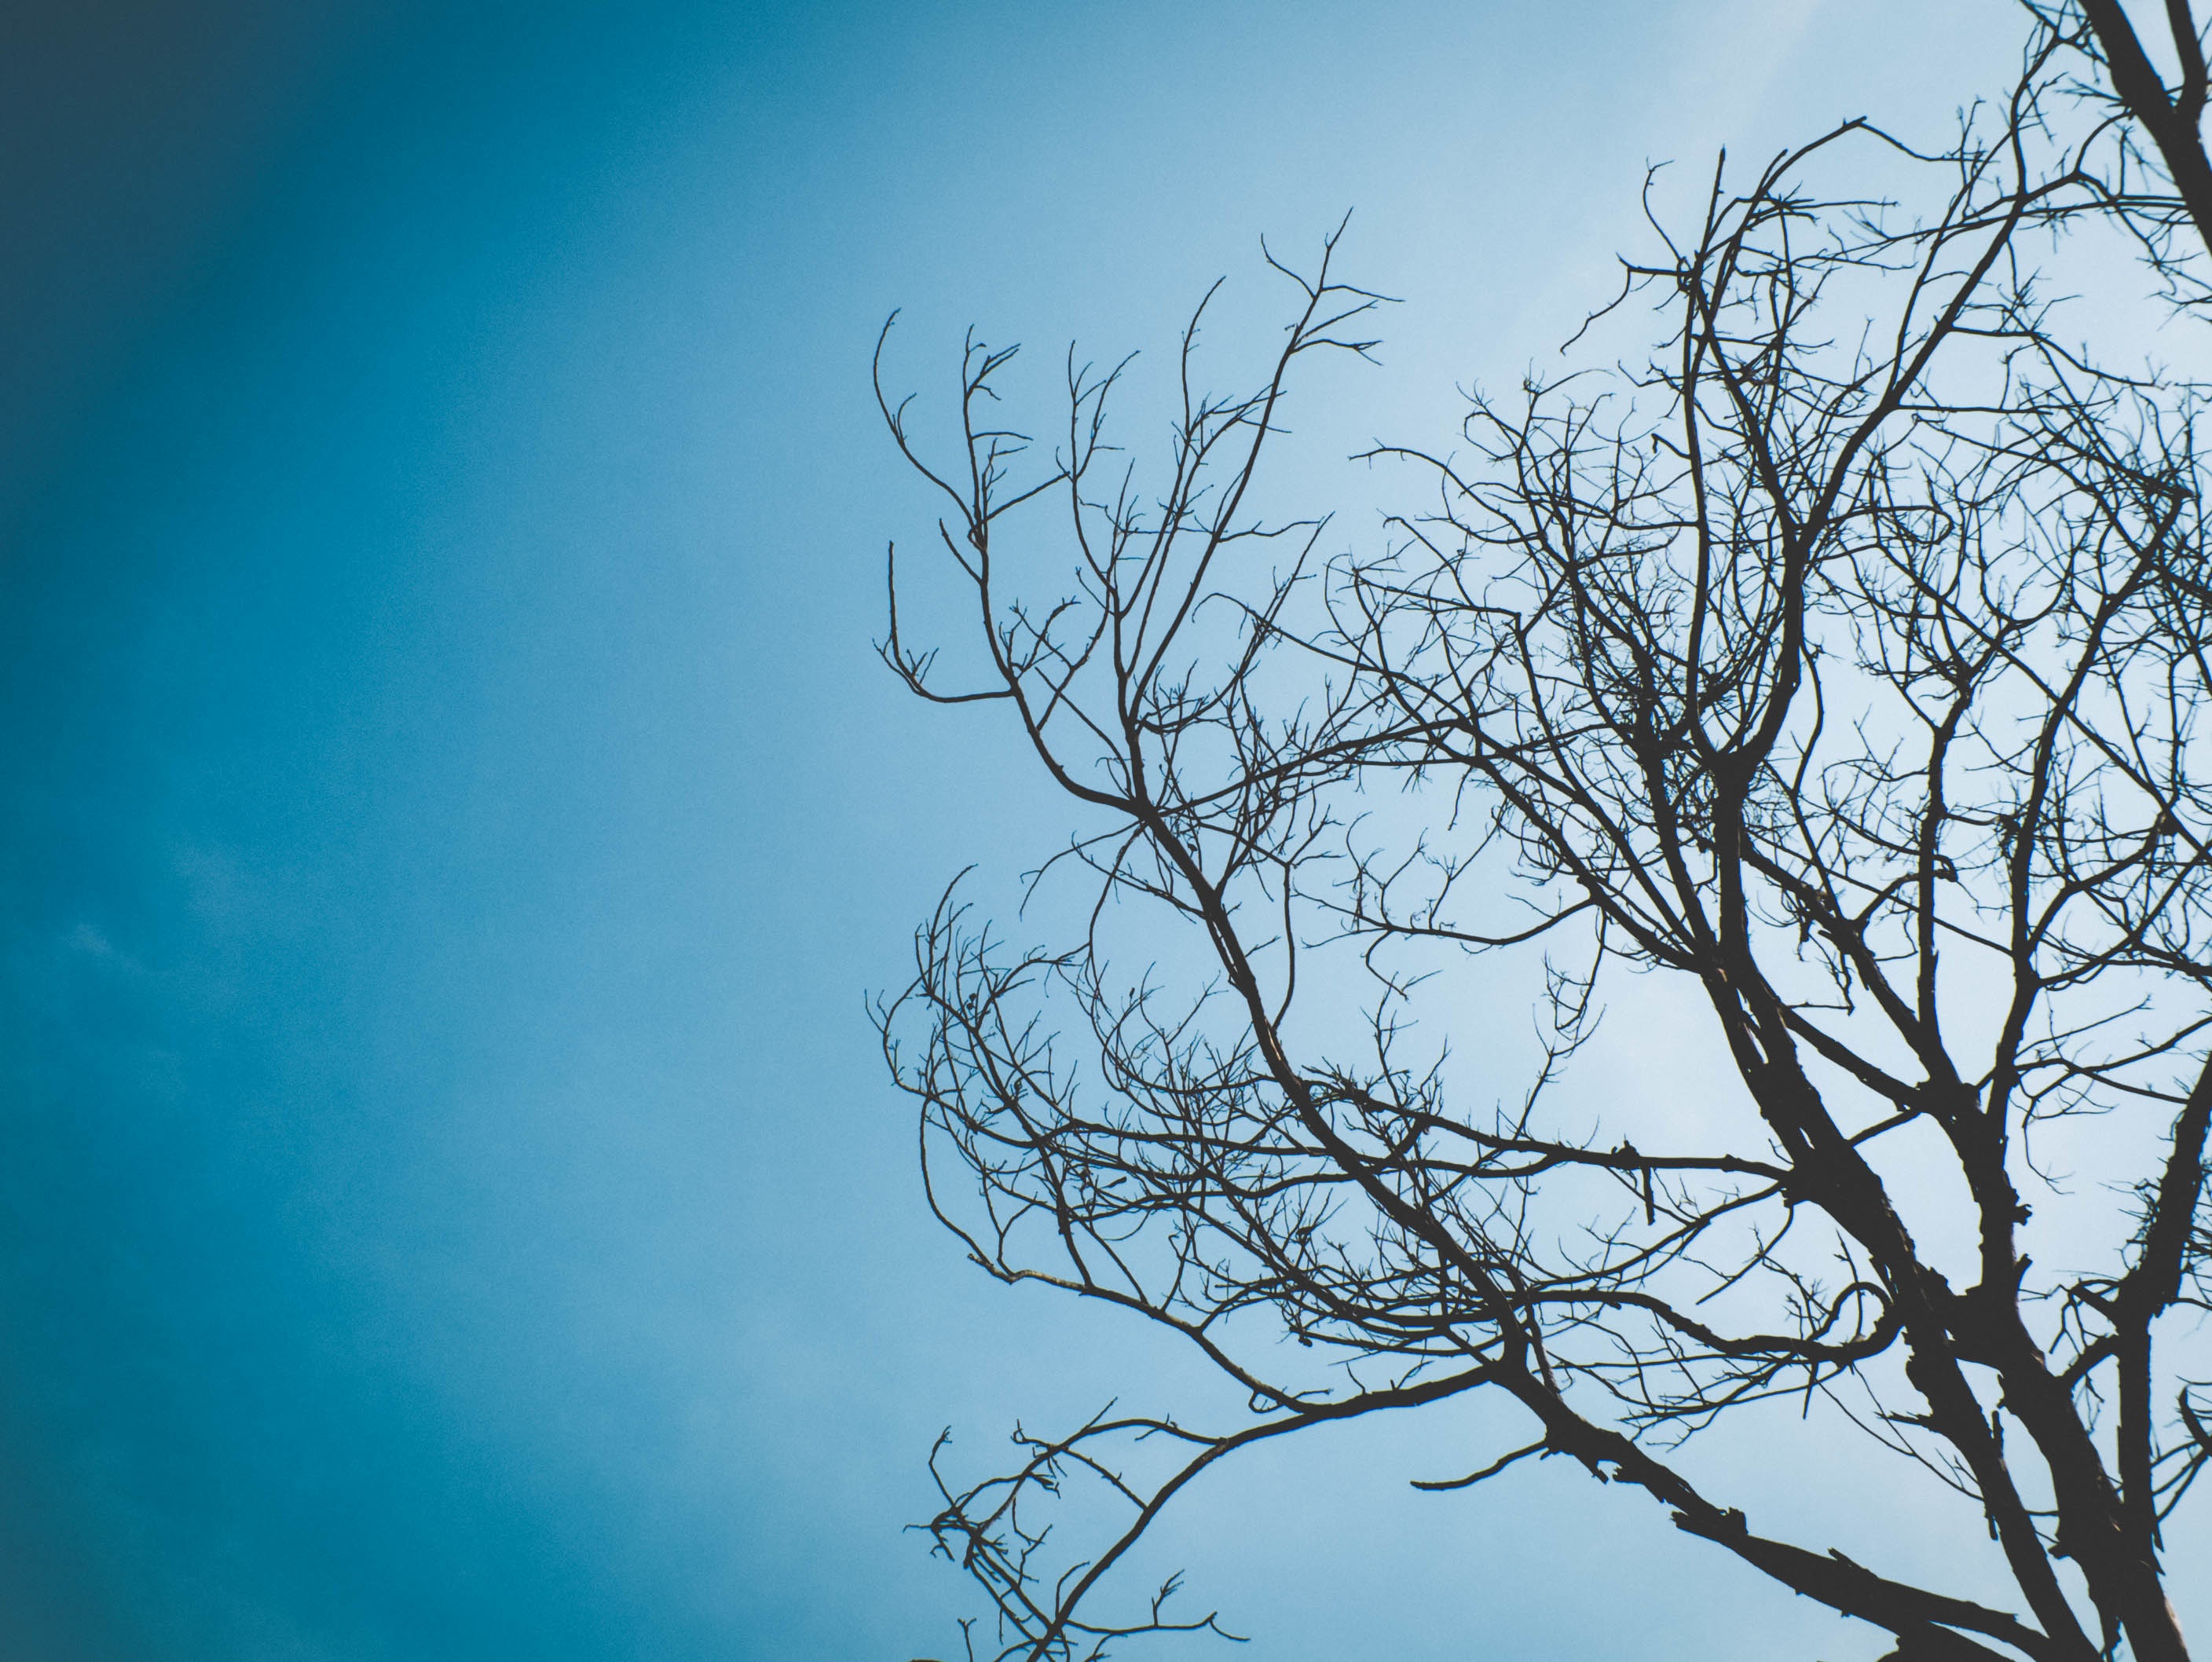
tree, nature, branch, cloud, plant, sky, sunlight, leaf, atmosphere, blue, atmospheric phenomenon, atmosphere of earth, woody plant